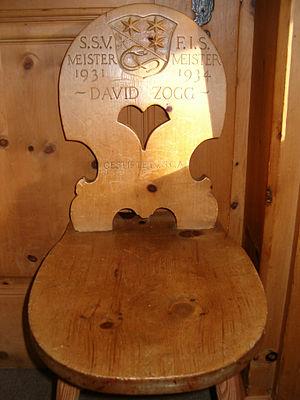
David Zogg, né le 18 décembre 1902 à Arosa et décédé en 26 juillet 1977, est un skieur alpin suisse originaire d'Arosa. Il a été l'un des meilleurs skieurs de sa génération, il a notamment remporté le titre de champion du monde dans chacune des disciplines au cours de sa carrière, il a même failli remporter les trois titres au cours des mêmes championnats en 1934 à Saint-Moritz où il remporte l'or en descente et combiné mais doit se contenter de l'argent en slalom.